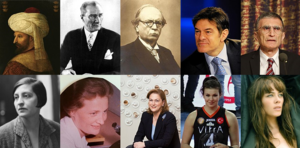
Les Turcs, aussi appelés Turcs anatoliens sont un groupe ethnique turcique vivant principalement en Turquie et parlant le turc.